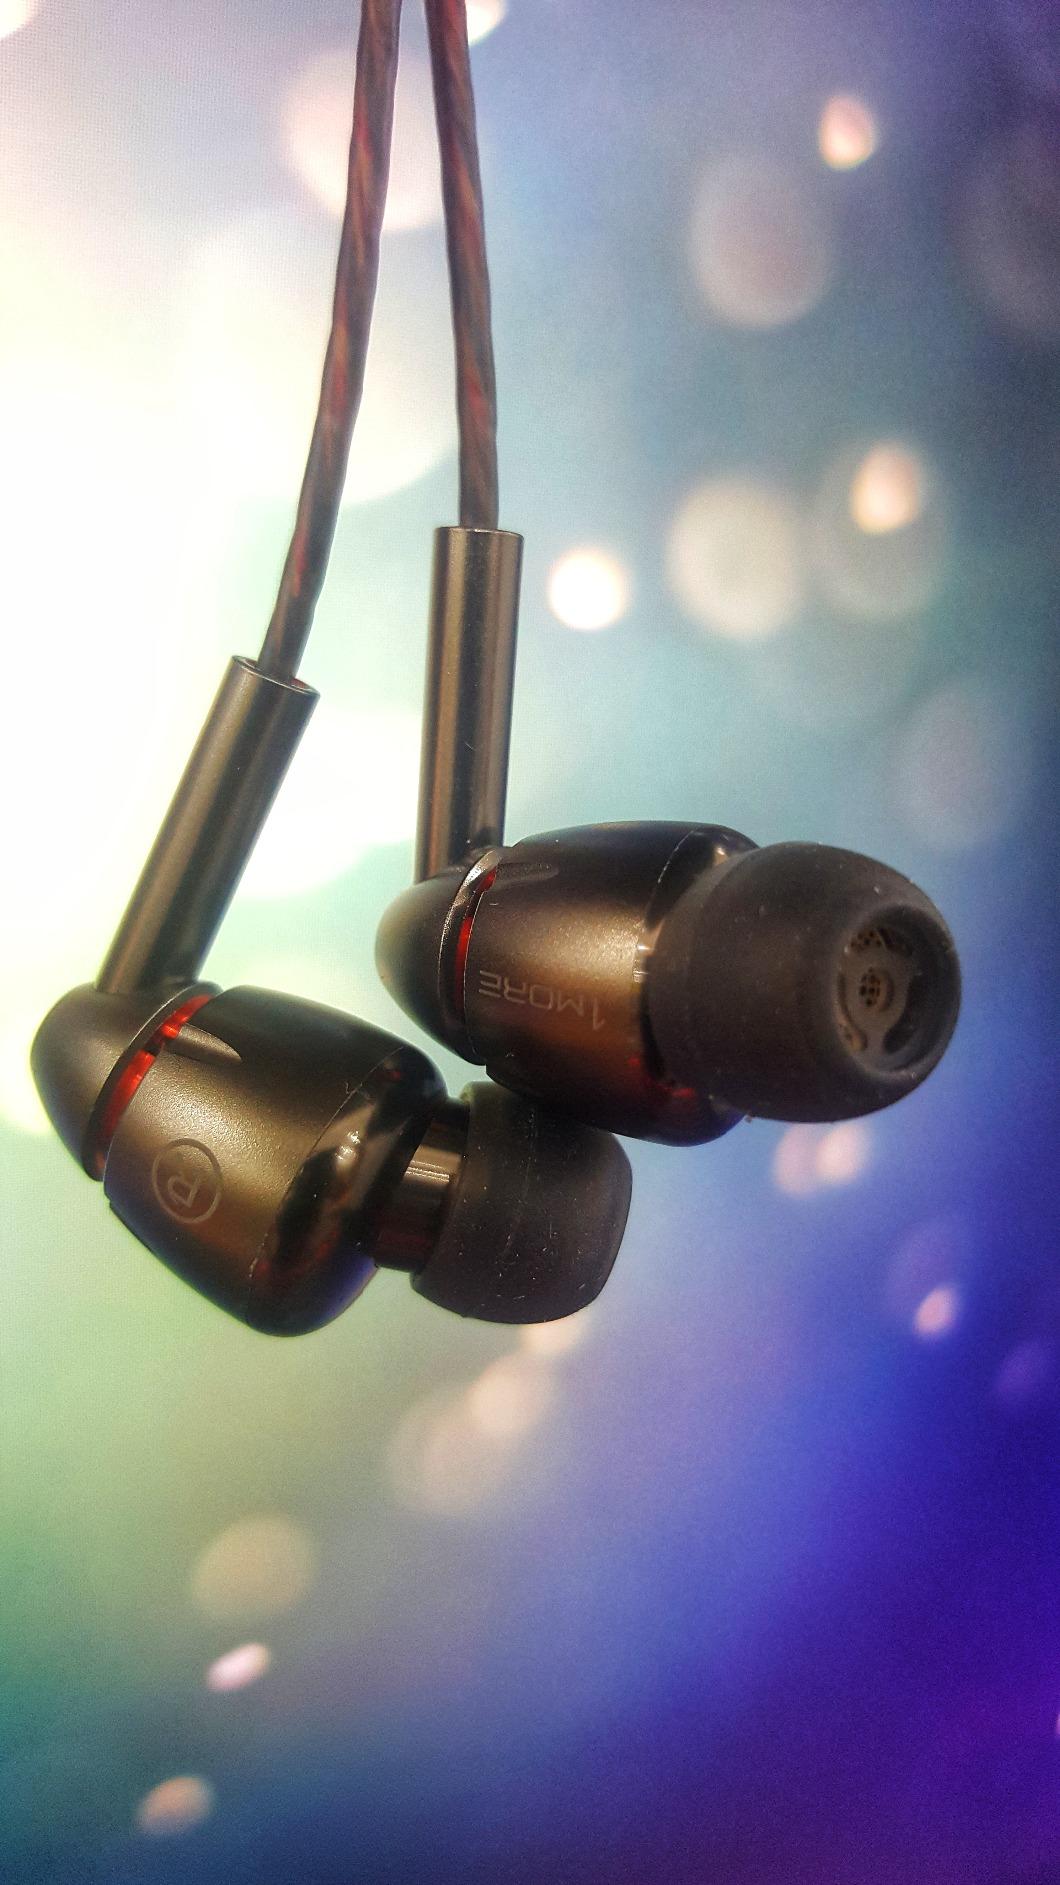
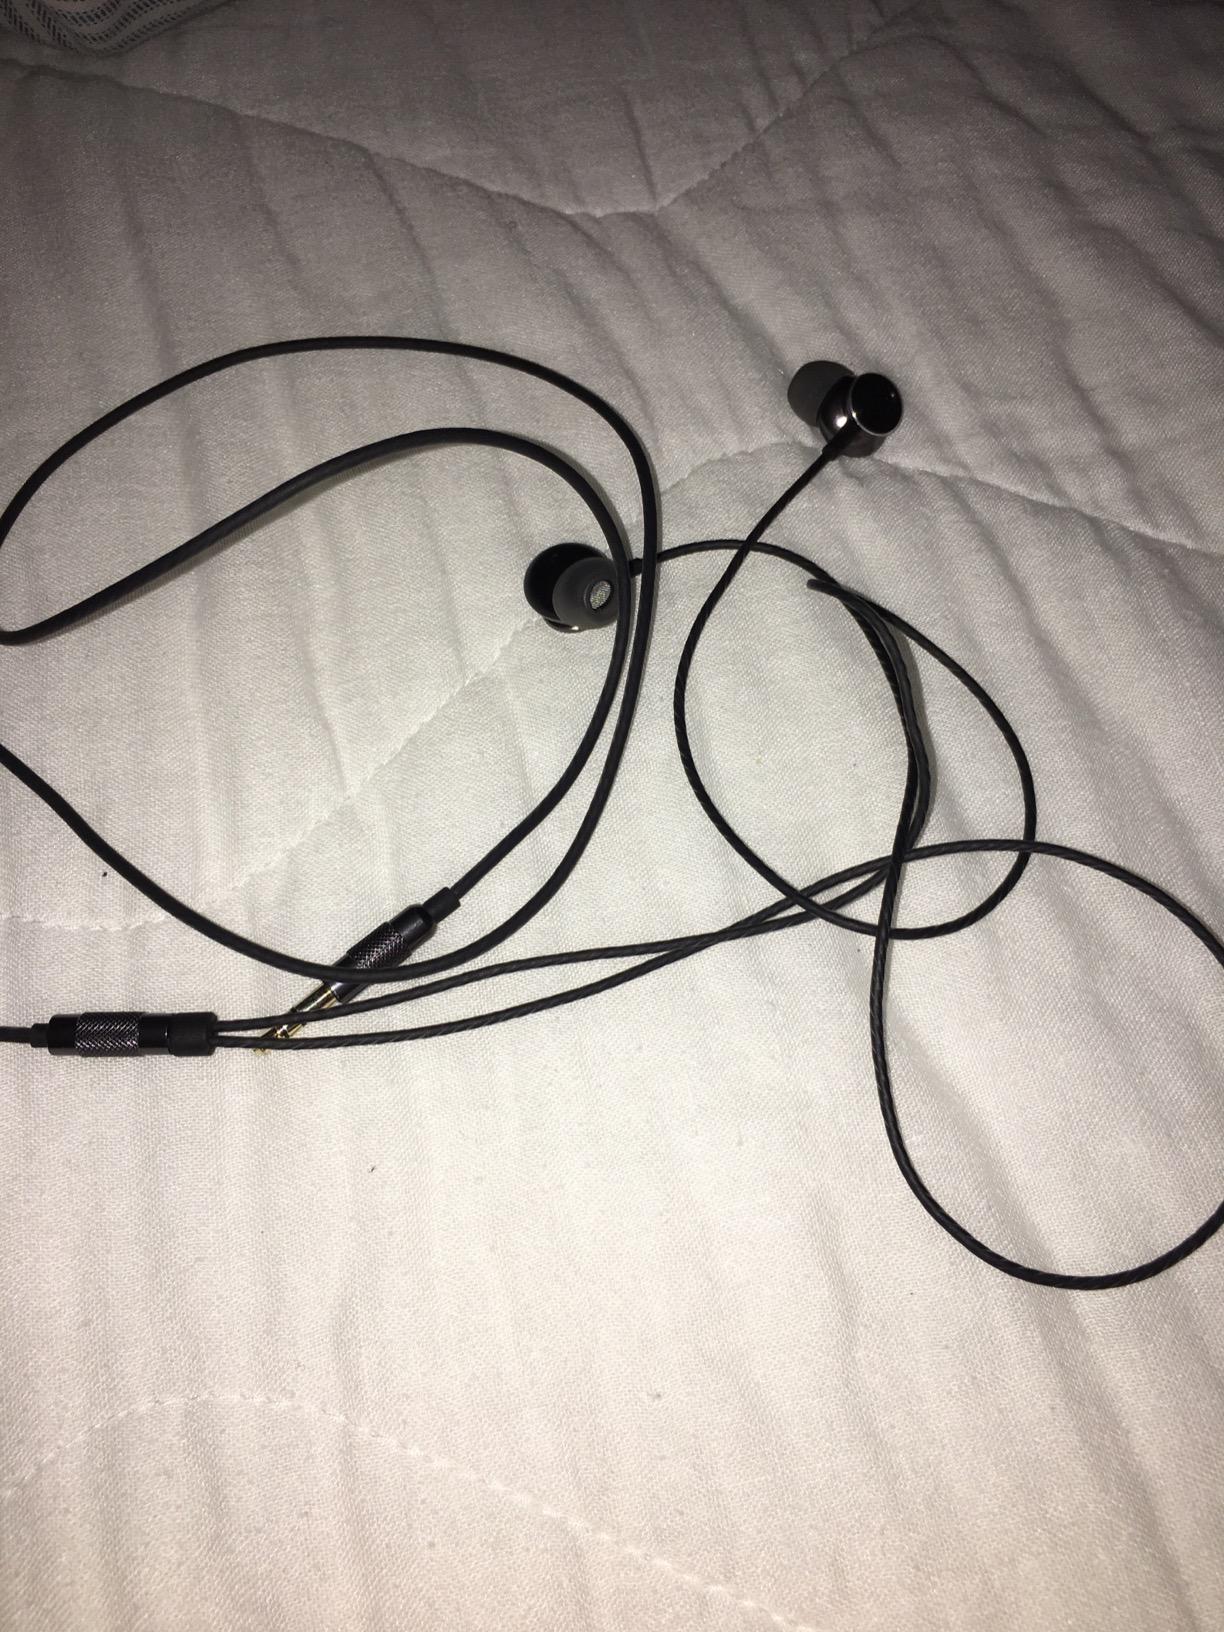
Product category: headphones
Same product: no